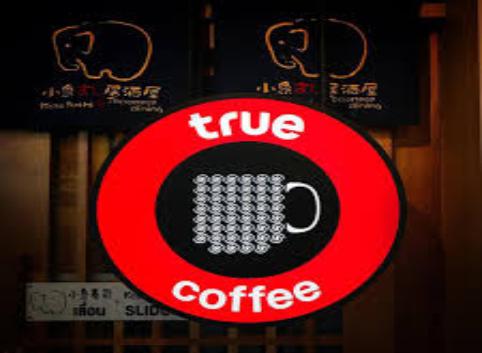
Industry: Food